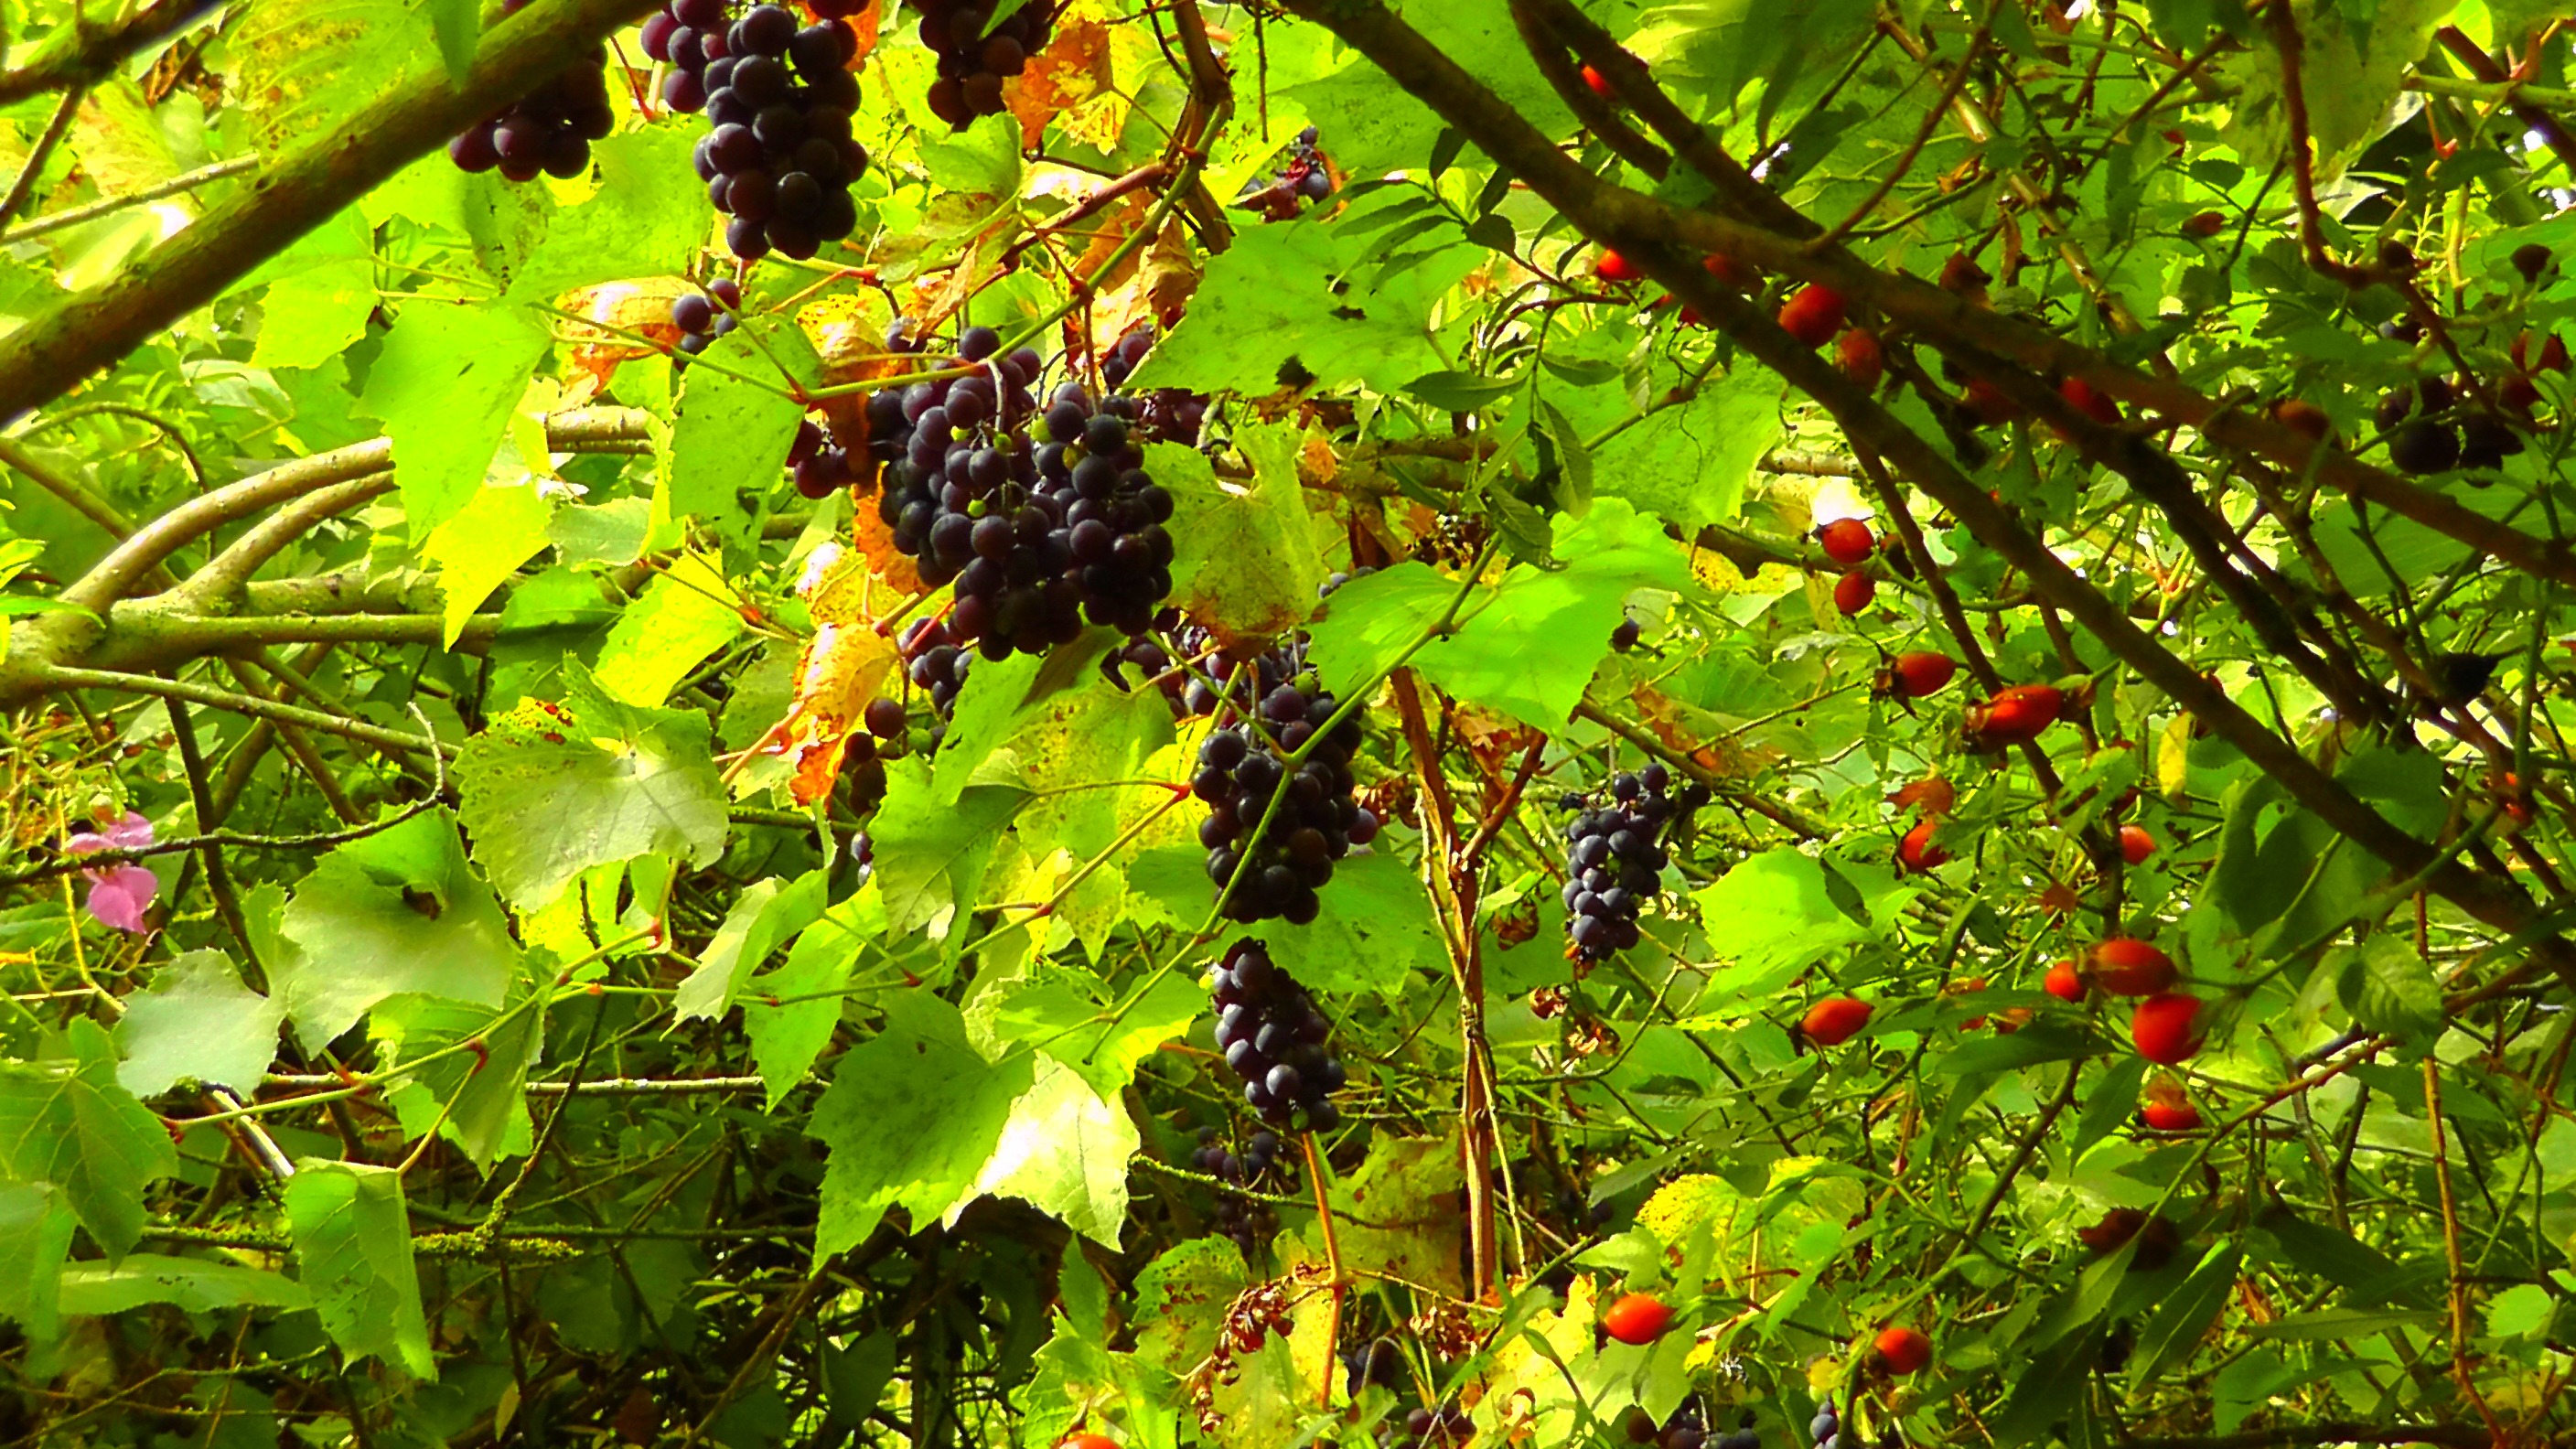
tree, nature, branch, plant, sun, grape, vine, wine, fruit, sweet, sunlight, leaf, flower, scrub, summer, bush, food, green, jungle, produce, autumn, botany, healthy, eat, flora, leaves, free, nutrition, shrub, grapes, fruits, deciduous, red grapes, of course, rose hip, wild grapes, flowering plant, wild growth, woody plant, land plant, wild rose bush